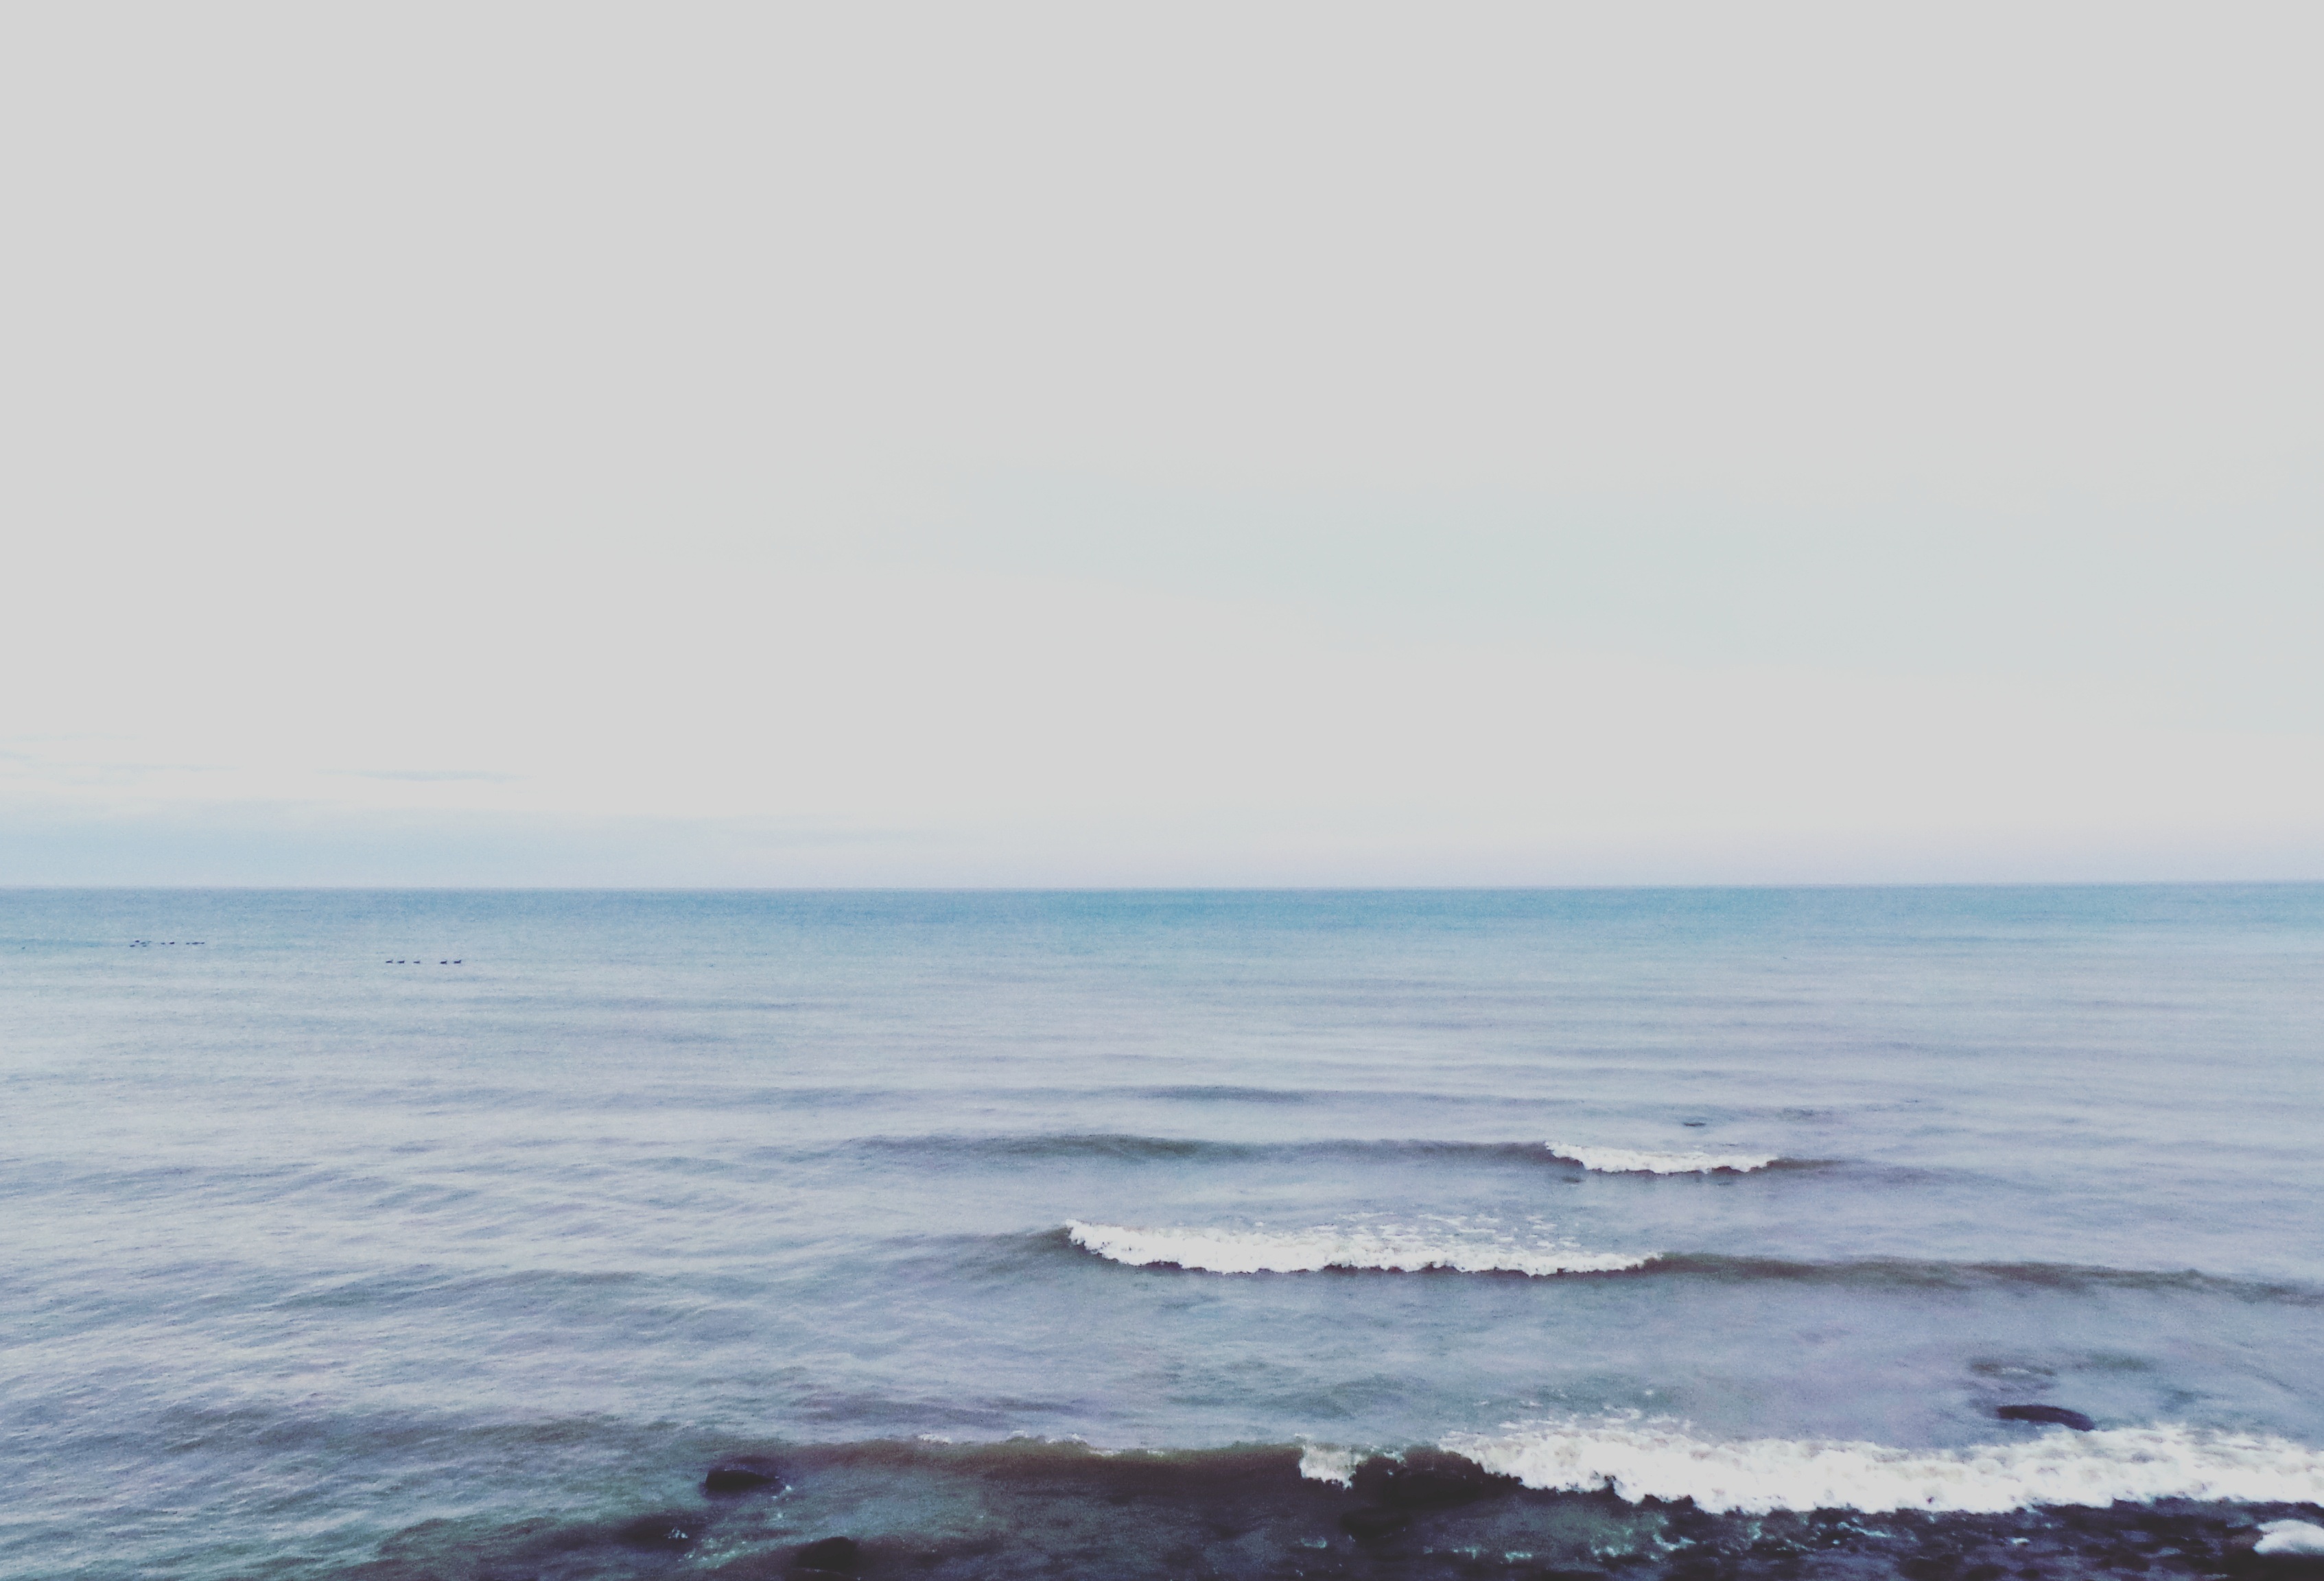
sea, coast, ocean, horizon, shore, wave, arctic ocean, marine mammal, wind wave